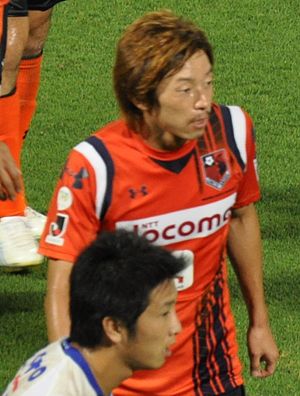
Naoki Ishihara
Naoki Ishihara er en japansk fodboldspiller.